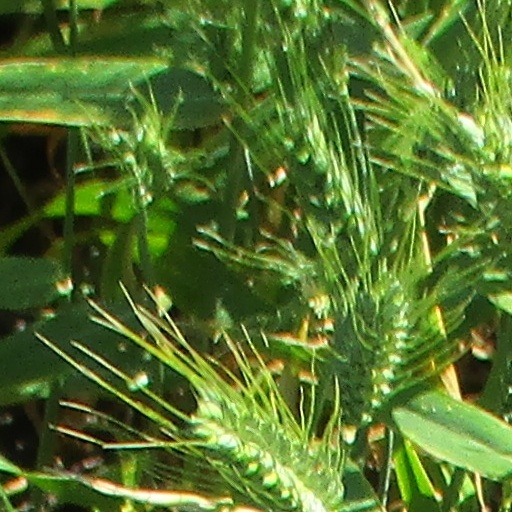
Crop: wheat